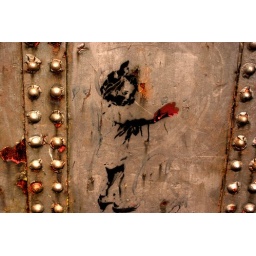
a drawing on the bridge near the Great Yarmouth train station